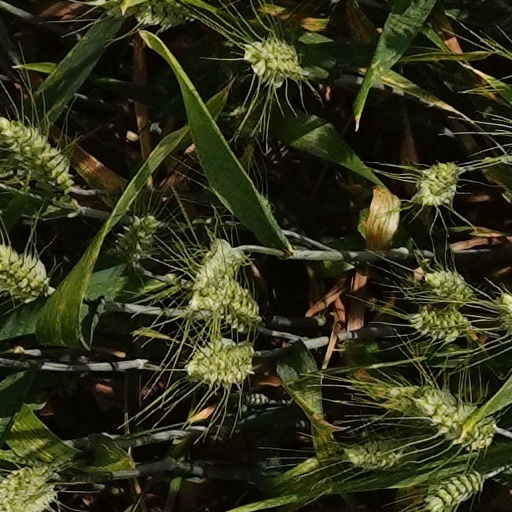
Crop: wheat